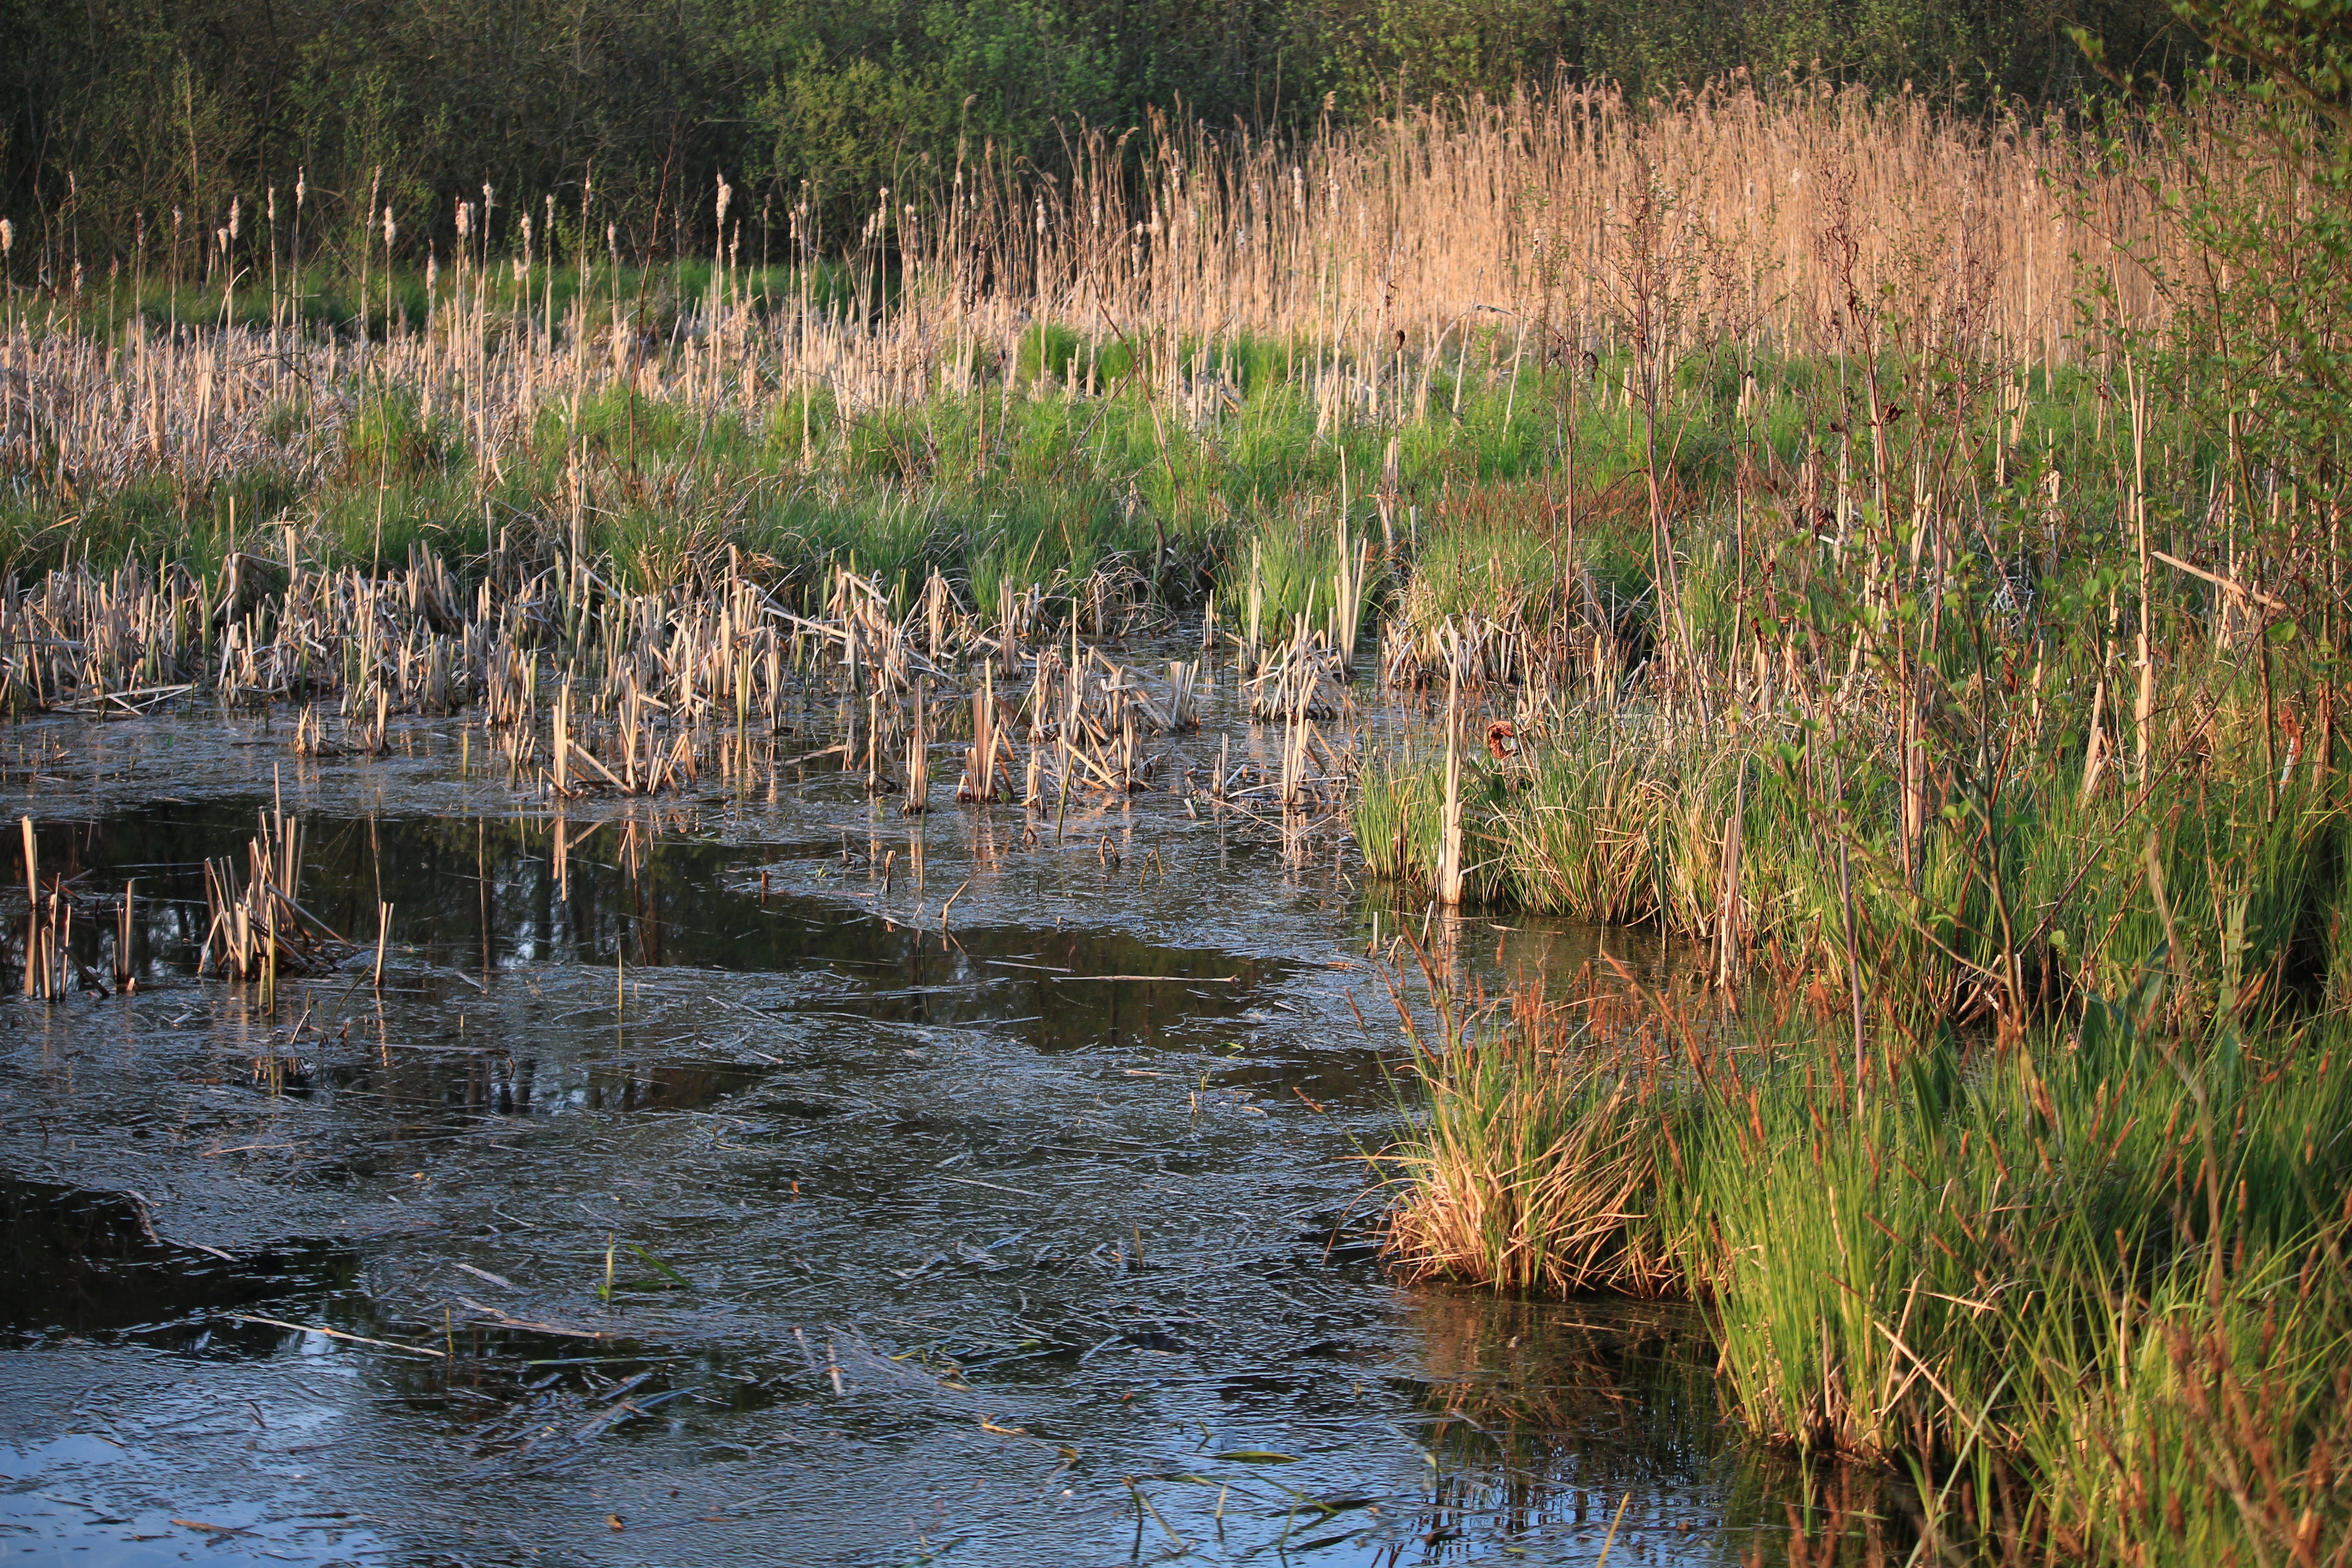
water, nature, marsh, wetlands, swamp, wilderness, bird, wildlife, spring, green, reflection, fauna, wetland, bog, habitat, ecosystem, natural environment